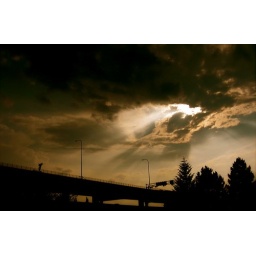
bridge near bunker hill